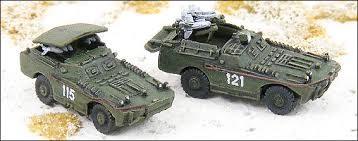
Label: BTR